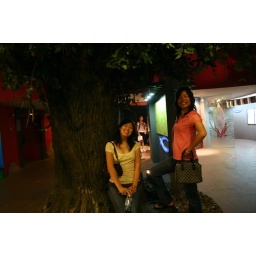
the girls under a tree